Chevrolet Monza (China)

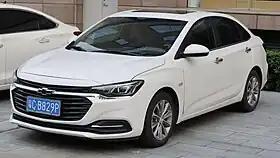

The Chevrolet Monza is a compact sedan produced by General Motors through its SAIC-GM joint venture under the Chevrolet brand. Prior to the introduction of the vehicle, the Monza nameplate was previously used in the 20th century for unrelated compact models in the North and South American markets. It is the successor of the fourth generation Chevrolet Cavalier, which previously used the 科沃兹 kewozi name. The 科沃兹 kewozi name is now used for the Chevrolet Onix, and positioned below the Monza.